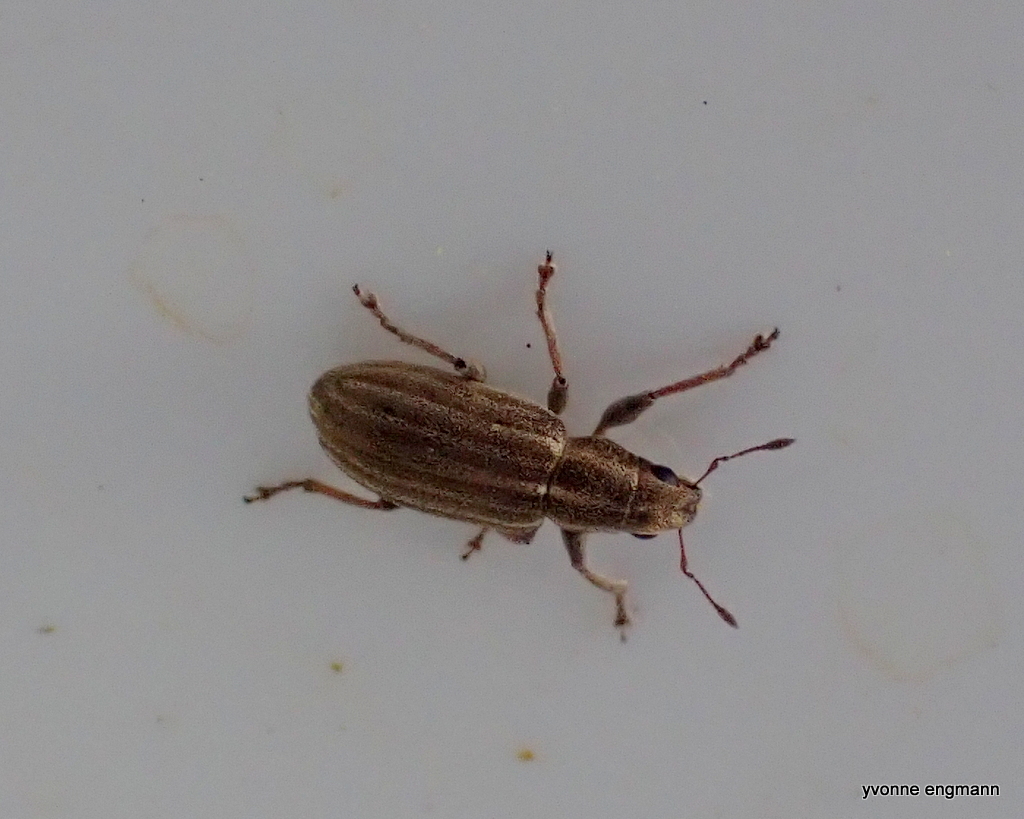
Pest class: pea_leaf_weevil